The Sword

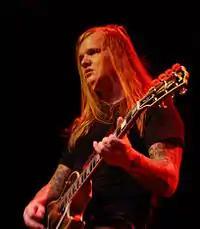
Kyle Shutt was the only band member besides Cronise credited for songwriting on "Warp Riders".

The Sword spent the rest of 2009 writing material for their third album, which took the form of "a concept album centered around an original science fiction narrative", and had more of a hard rock sound than the band's previous releases. Some of the new songs were debuted at the 2009 Fun Fun Fun Fest in November, and were also played on "a short regional tour showcasing the new songs" in January. Recording for the follow-up to "Gods of the Earth" began in February 2010 with Matt Bayles, marking the first time the band had worked with an external producer or engineer (the first two albums were produced by Cronise and engineered by Richie). Recording of the album, titled "Warp Riders", was completed by April.